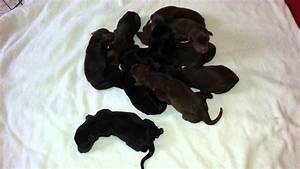
Label: dog